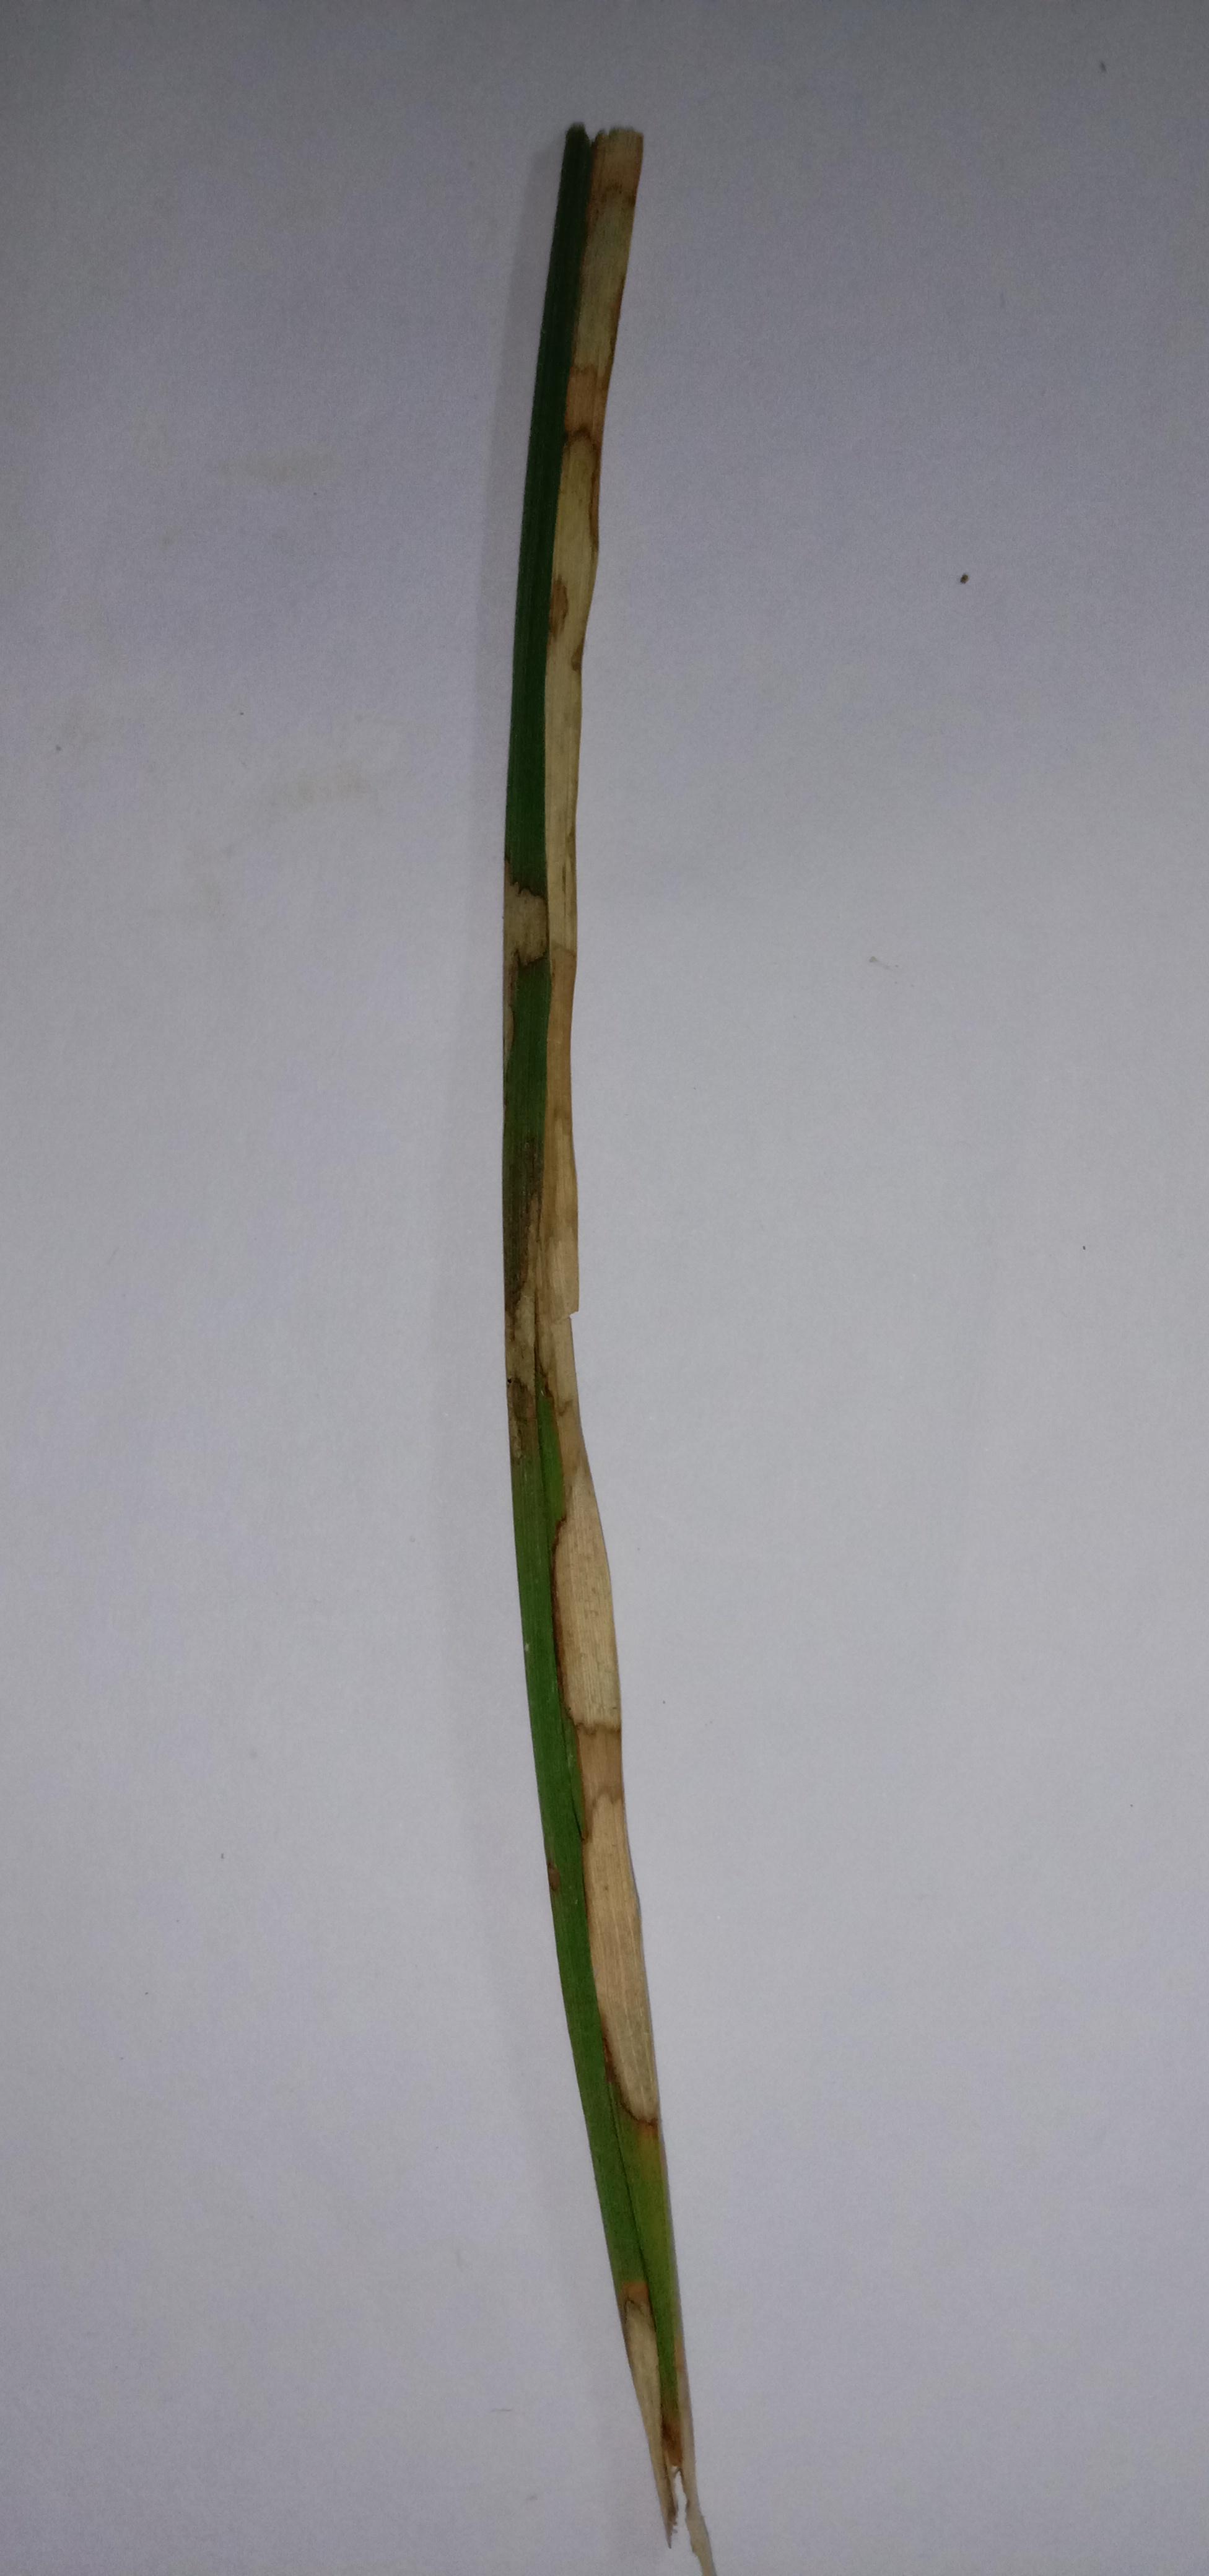
Label: Rice___Brown_Spot